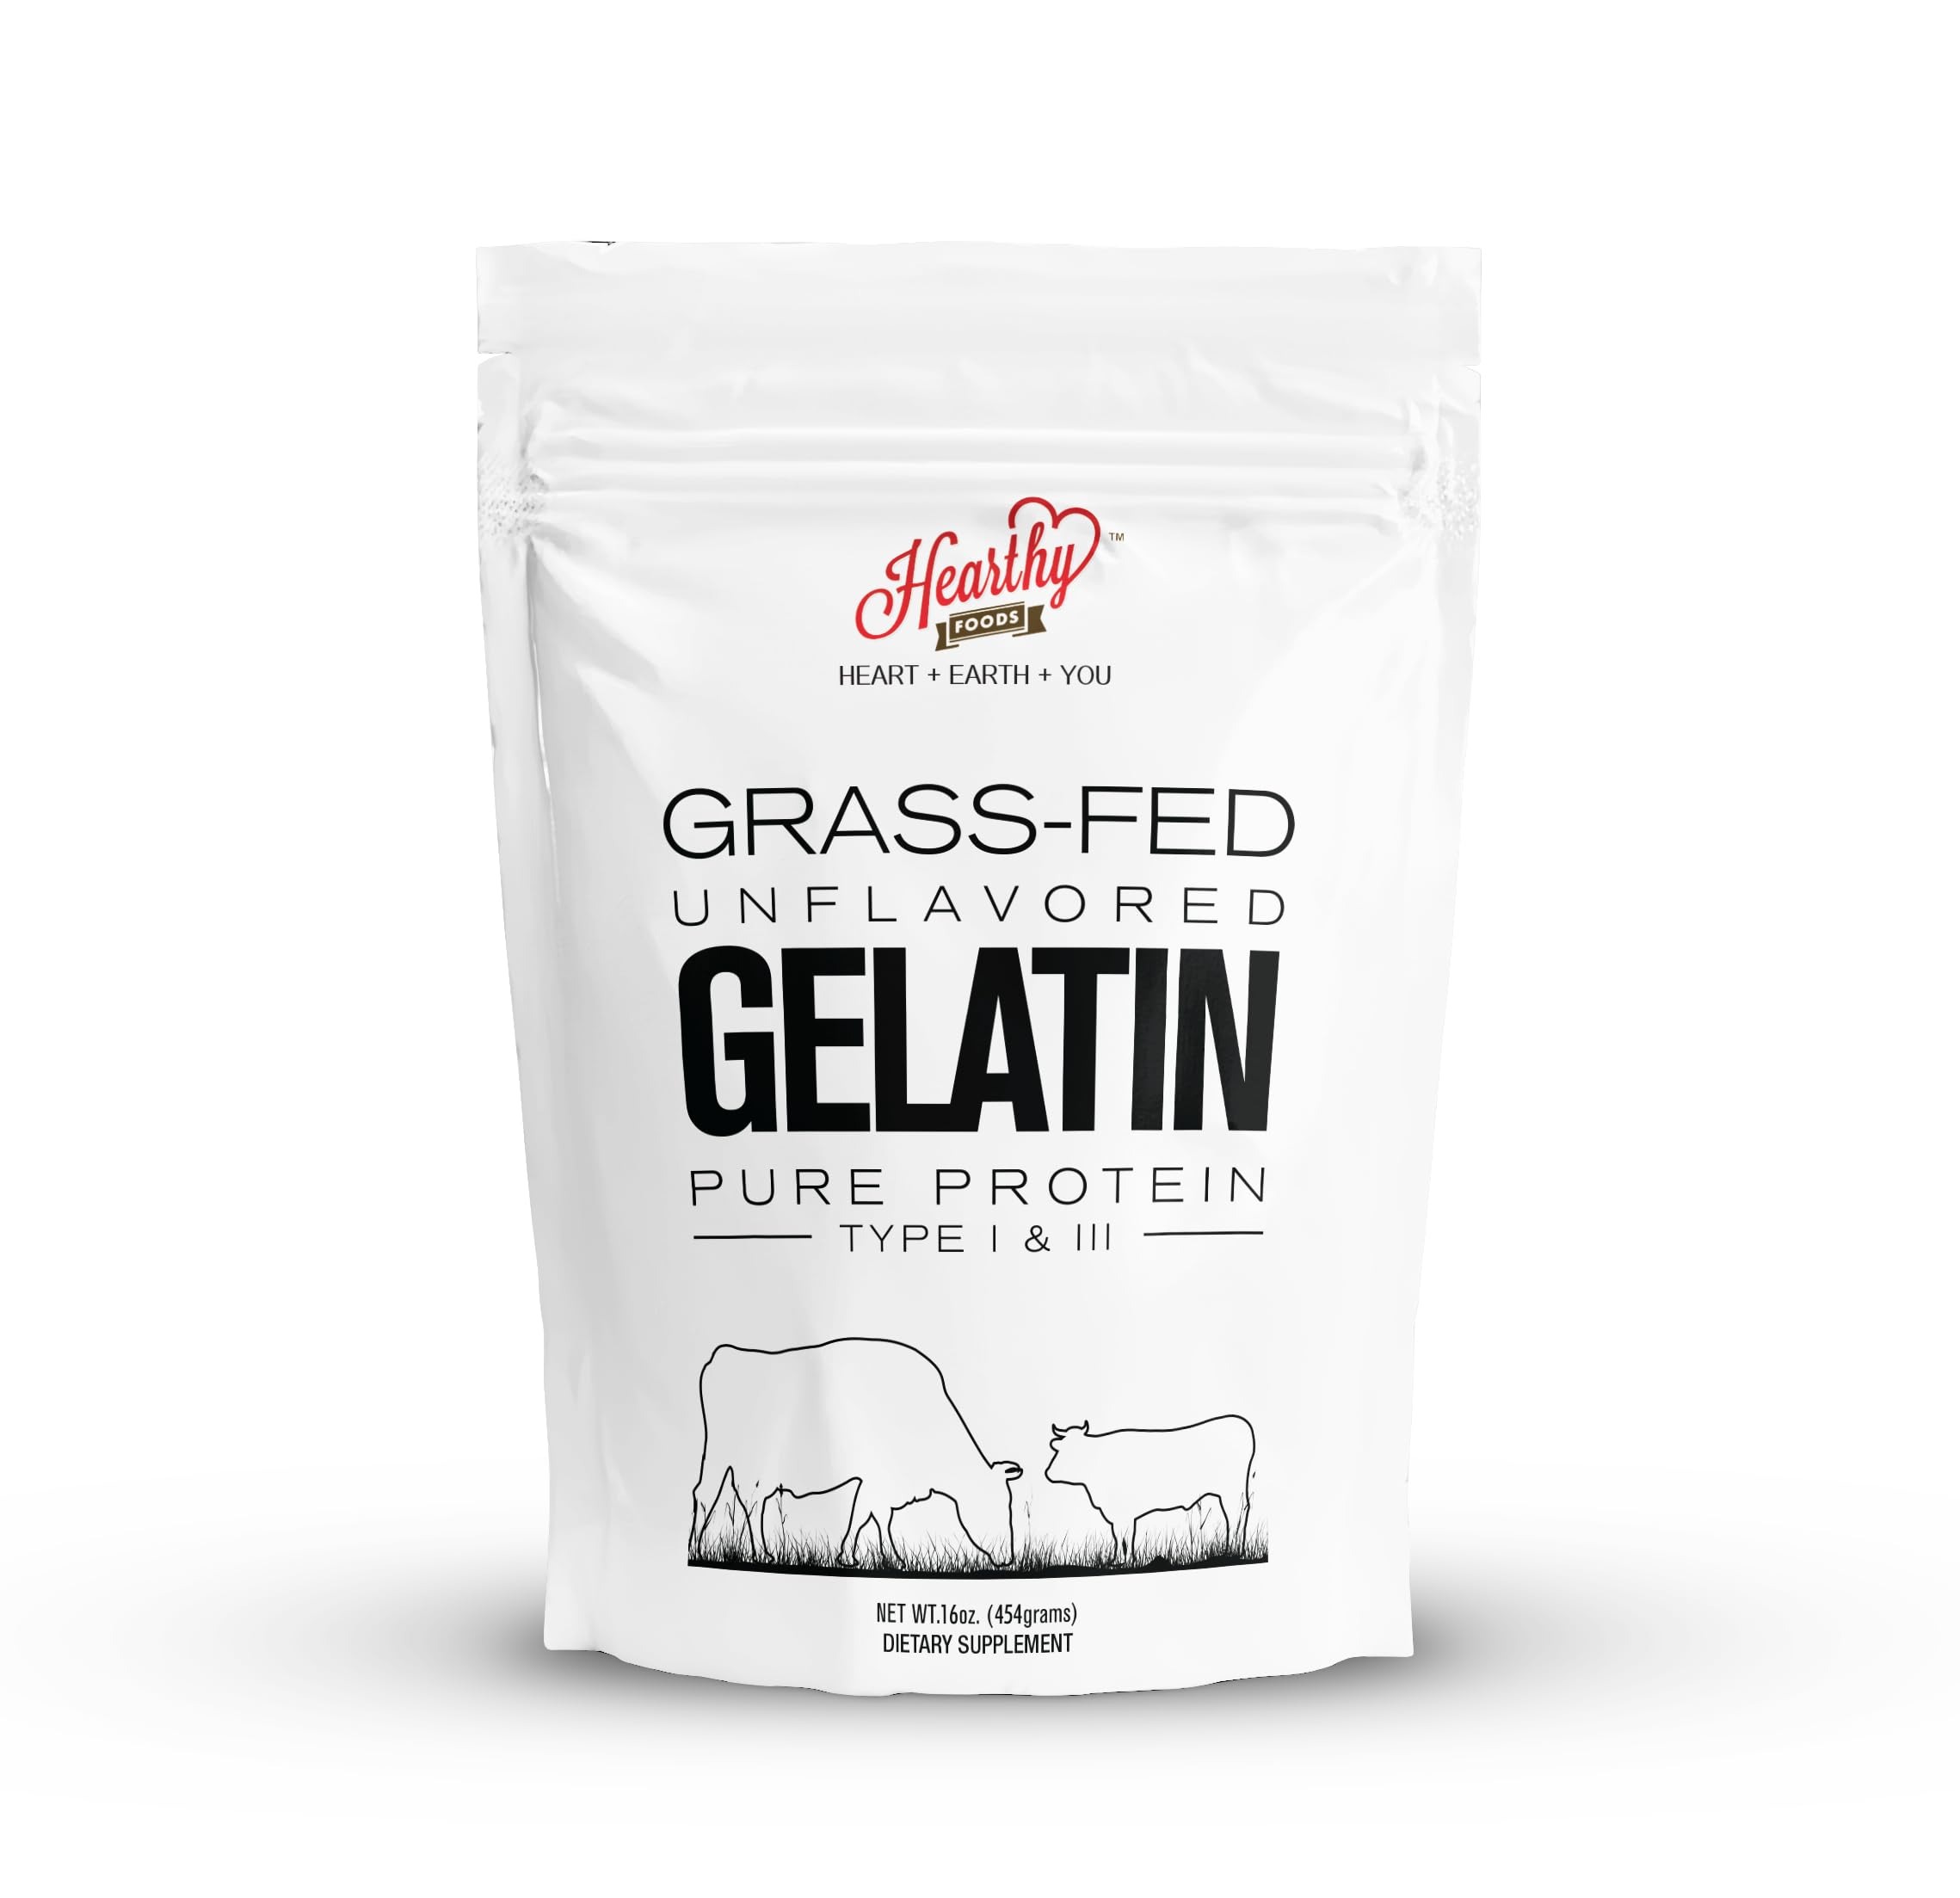
Item Name: Hearthy Foods Beef Gelatin Powder Unflavored Gelatin Powder for Women and Men | Keto and Paleo Friendly Pure Protein Type 1 & 3, Grass-Fed Halal Certified, Non-GMO, Kosher Gelatin | 16 oz. 454g
Bullet Point: GRASS FED GELATIN POWDER - This Natural Unflavored Gelatin Powder is prepared taking Islamic Principles into account. The Beef Sourced is Certified Grass-Fed, Antibiotic Free, and finished Zabihah Halal. There is no added sugar and additives in this gluten-free high quality protein powder!
Value: 16.0
Unit: Ounce

Price: 24.99